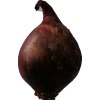
Label: red_onion